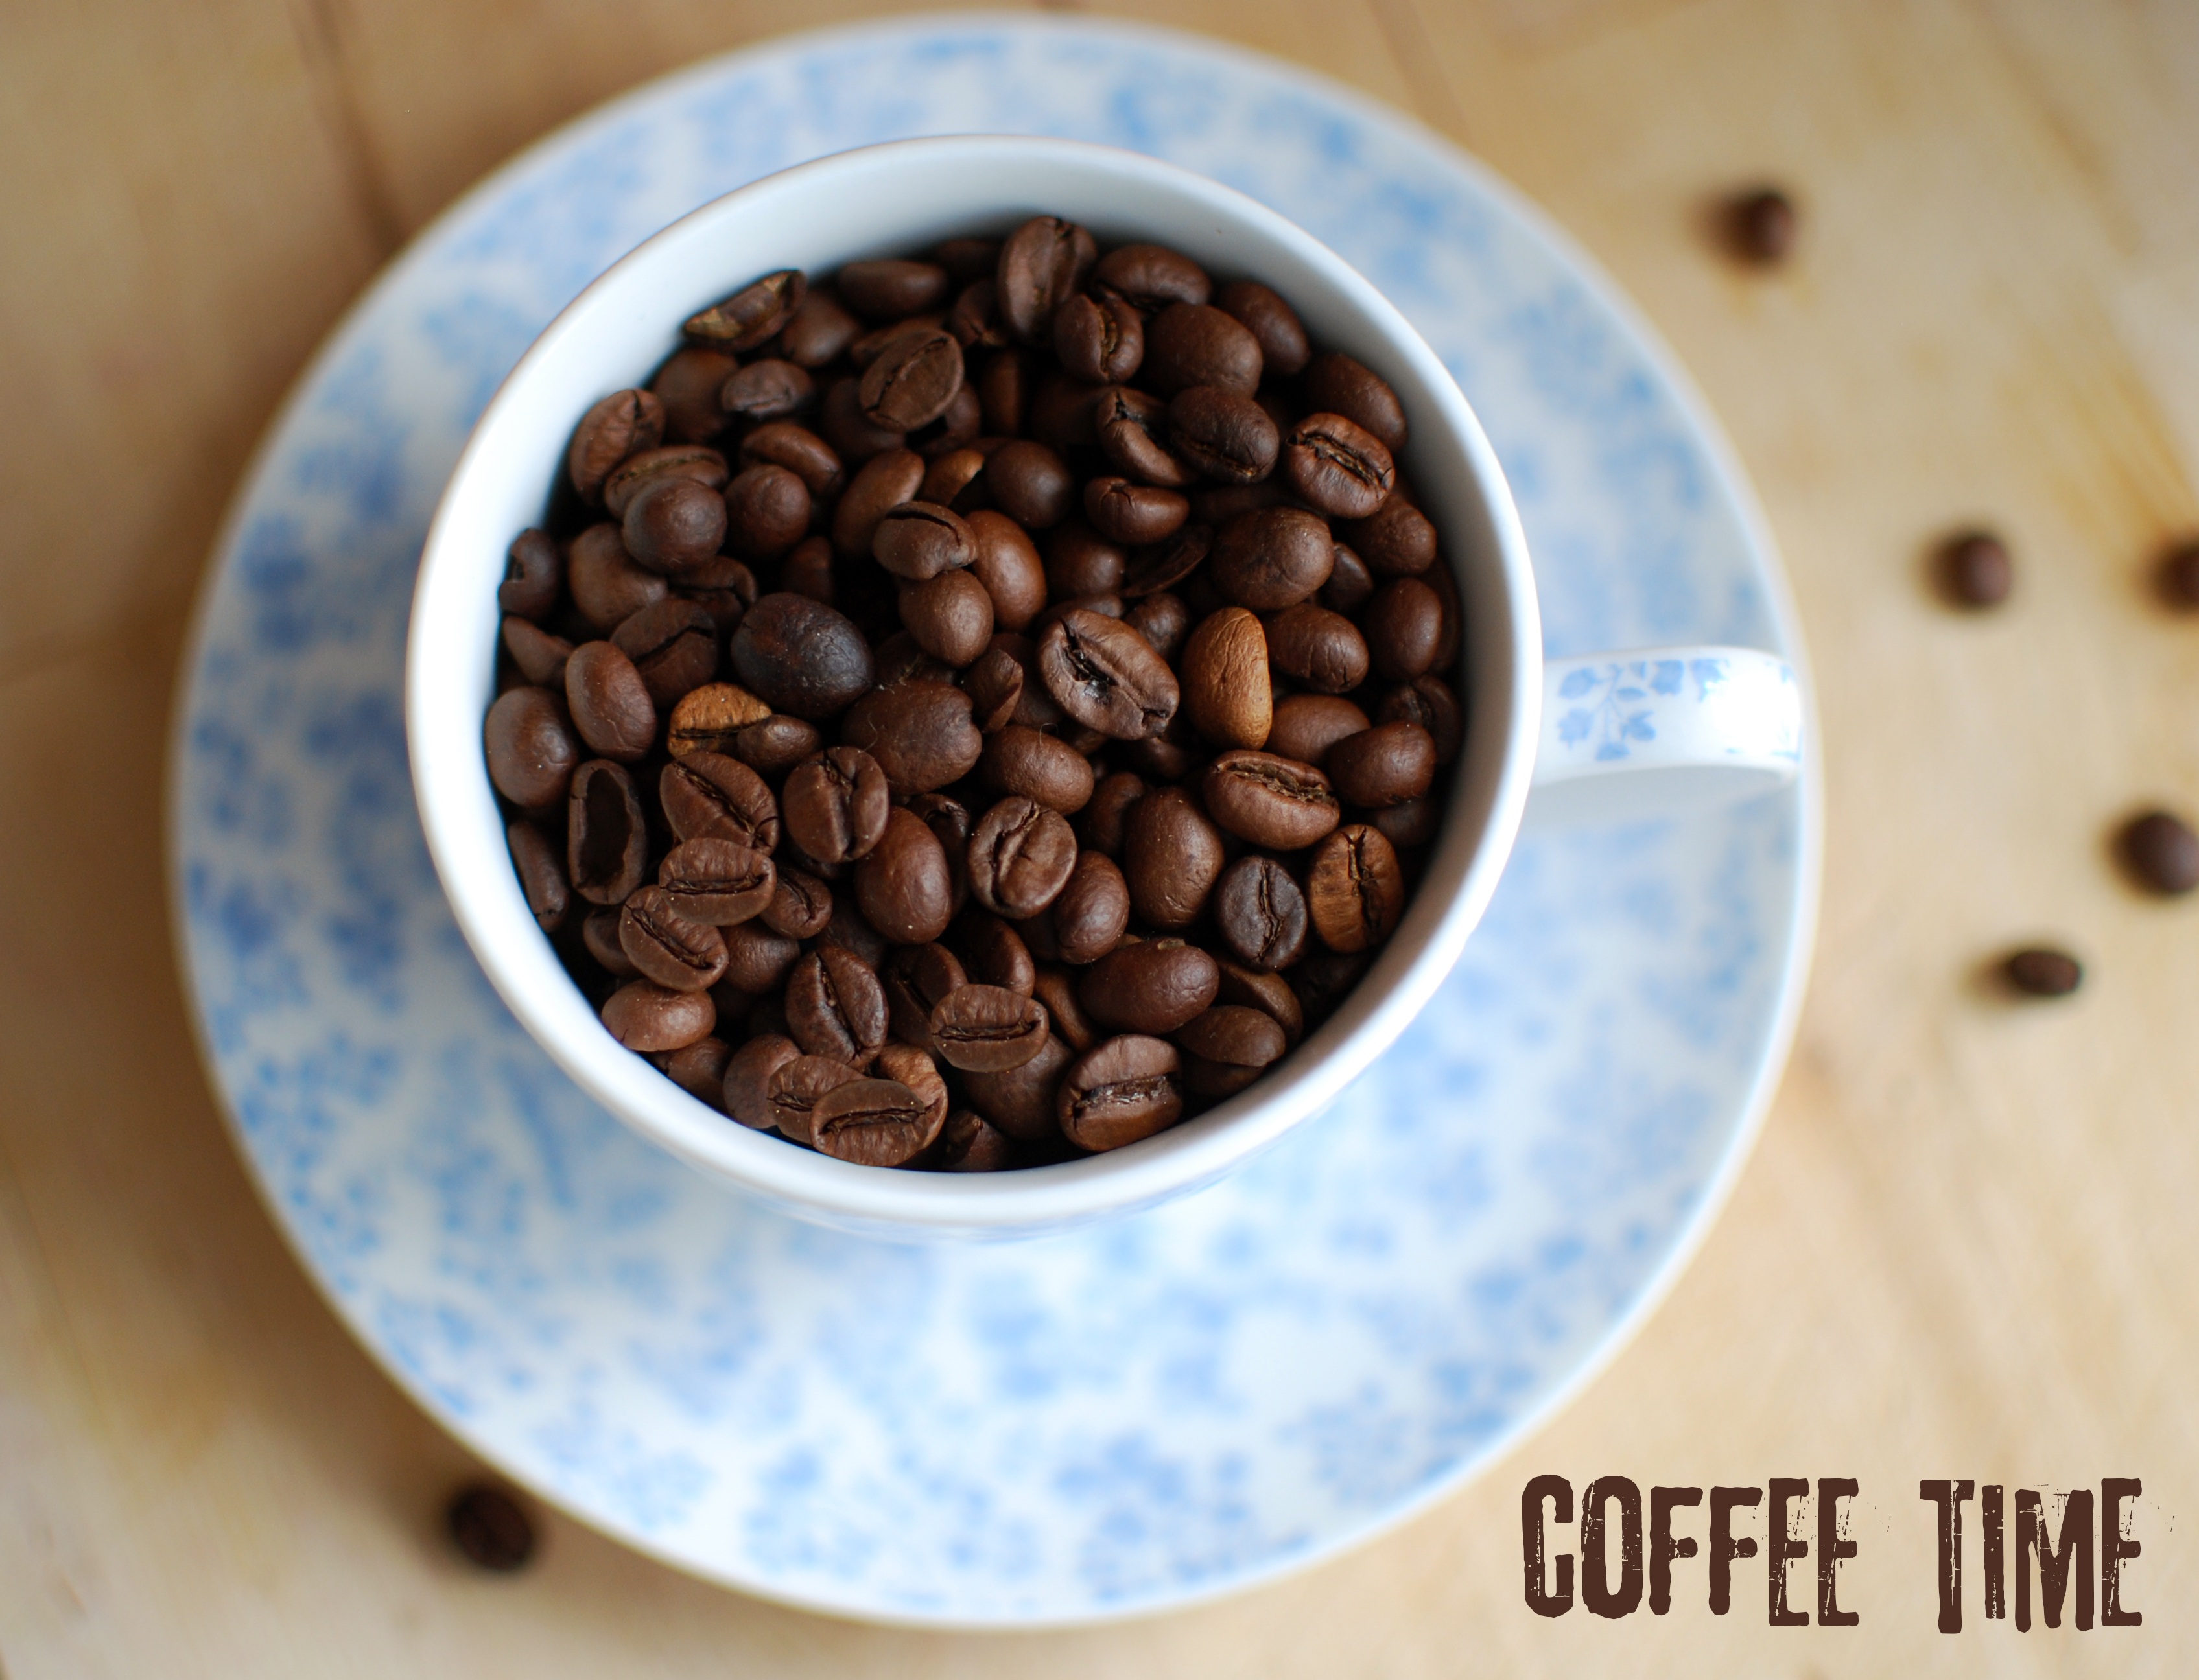
coffee, cup, food, produce, drink, coffee cup, teacup, caffeine, break, coffee break, flavor, the drink, coffee time